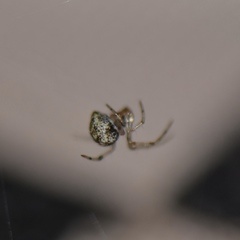
Species: Parasteatoda_tepidariorum